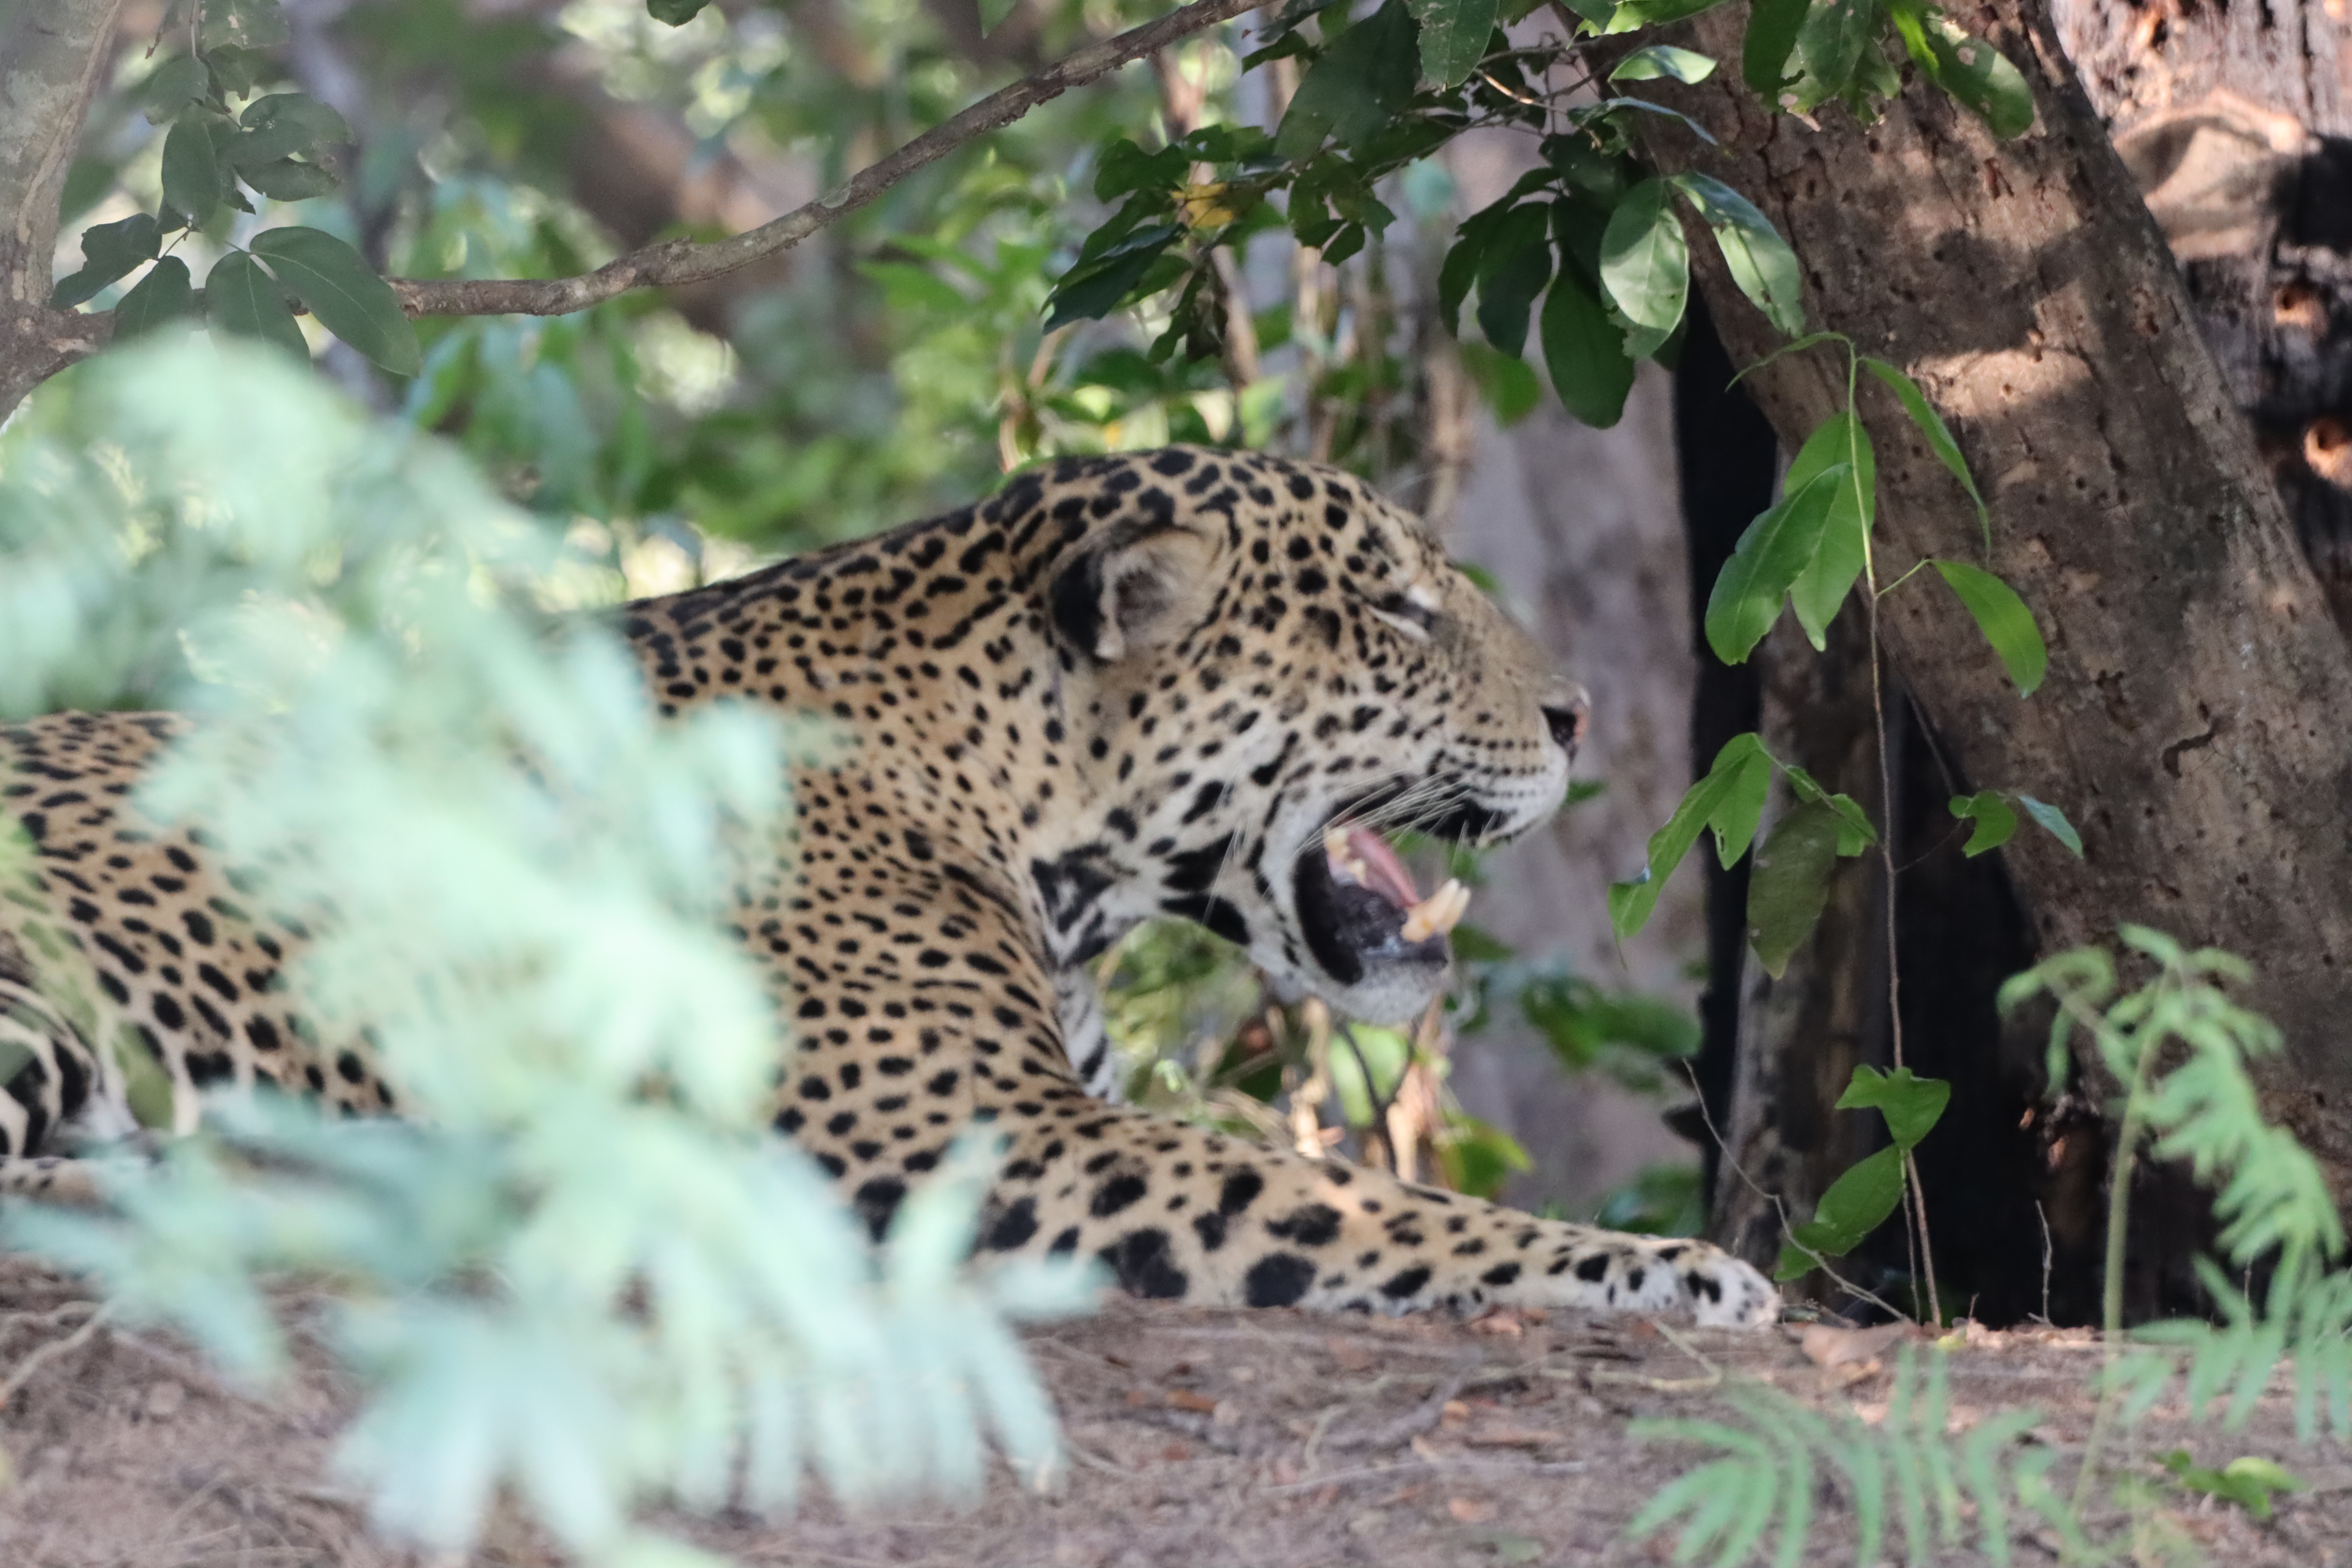
Jaguar: Bagua